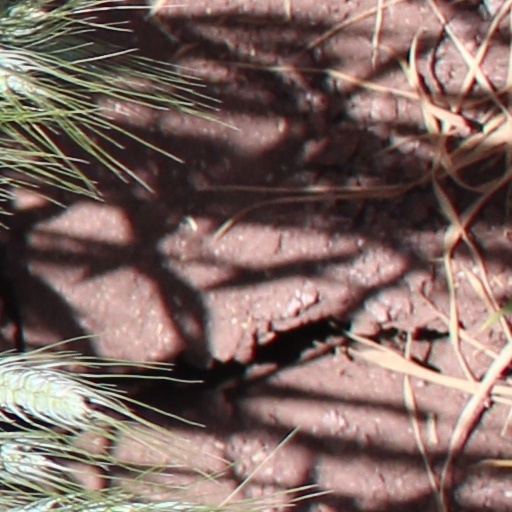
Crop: wheat